Volumetric efficiency

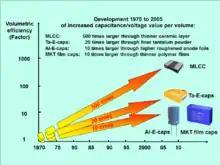
Capacitor volumetric efficiency increased from 1970 to 2005 (click image to enlarge)

In electronics, volumetric efficiency quantifies the performance of some electronic function per unit volume, usually in as small a space as possible. This is desirable since advanced designs need to cram increasing functionality into smaller packages, for example, maximizing the energy stored in a battery powering a cellphone. Besides energy storage in batteries, the concept of volumetric efficiency appears in design and application of capacitors, where the "CV product" is a figure of merit calculated by multiplying the capacitance (C) by the maximum voltage rating (V), divided by the volume. The concept of volumetric efficiency can be applied to any measurable electronic characteristic, including resistance, capacitance, inductance, voltage, current, energy storage, etc.